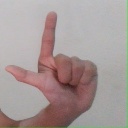
अक्षर: ल